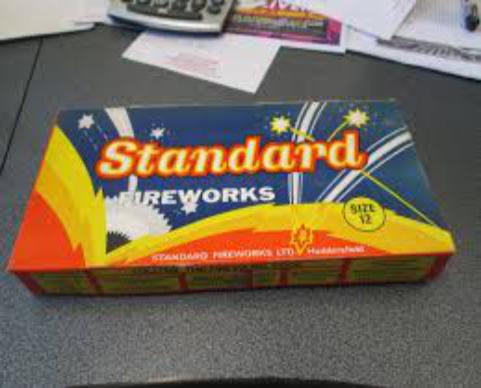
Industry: Leisure